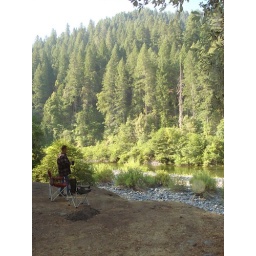
The river sits below us, view of the forest